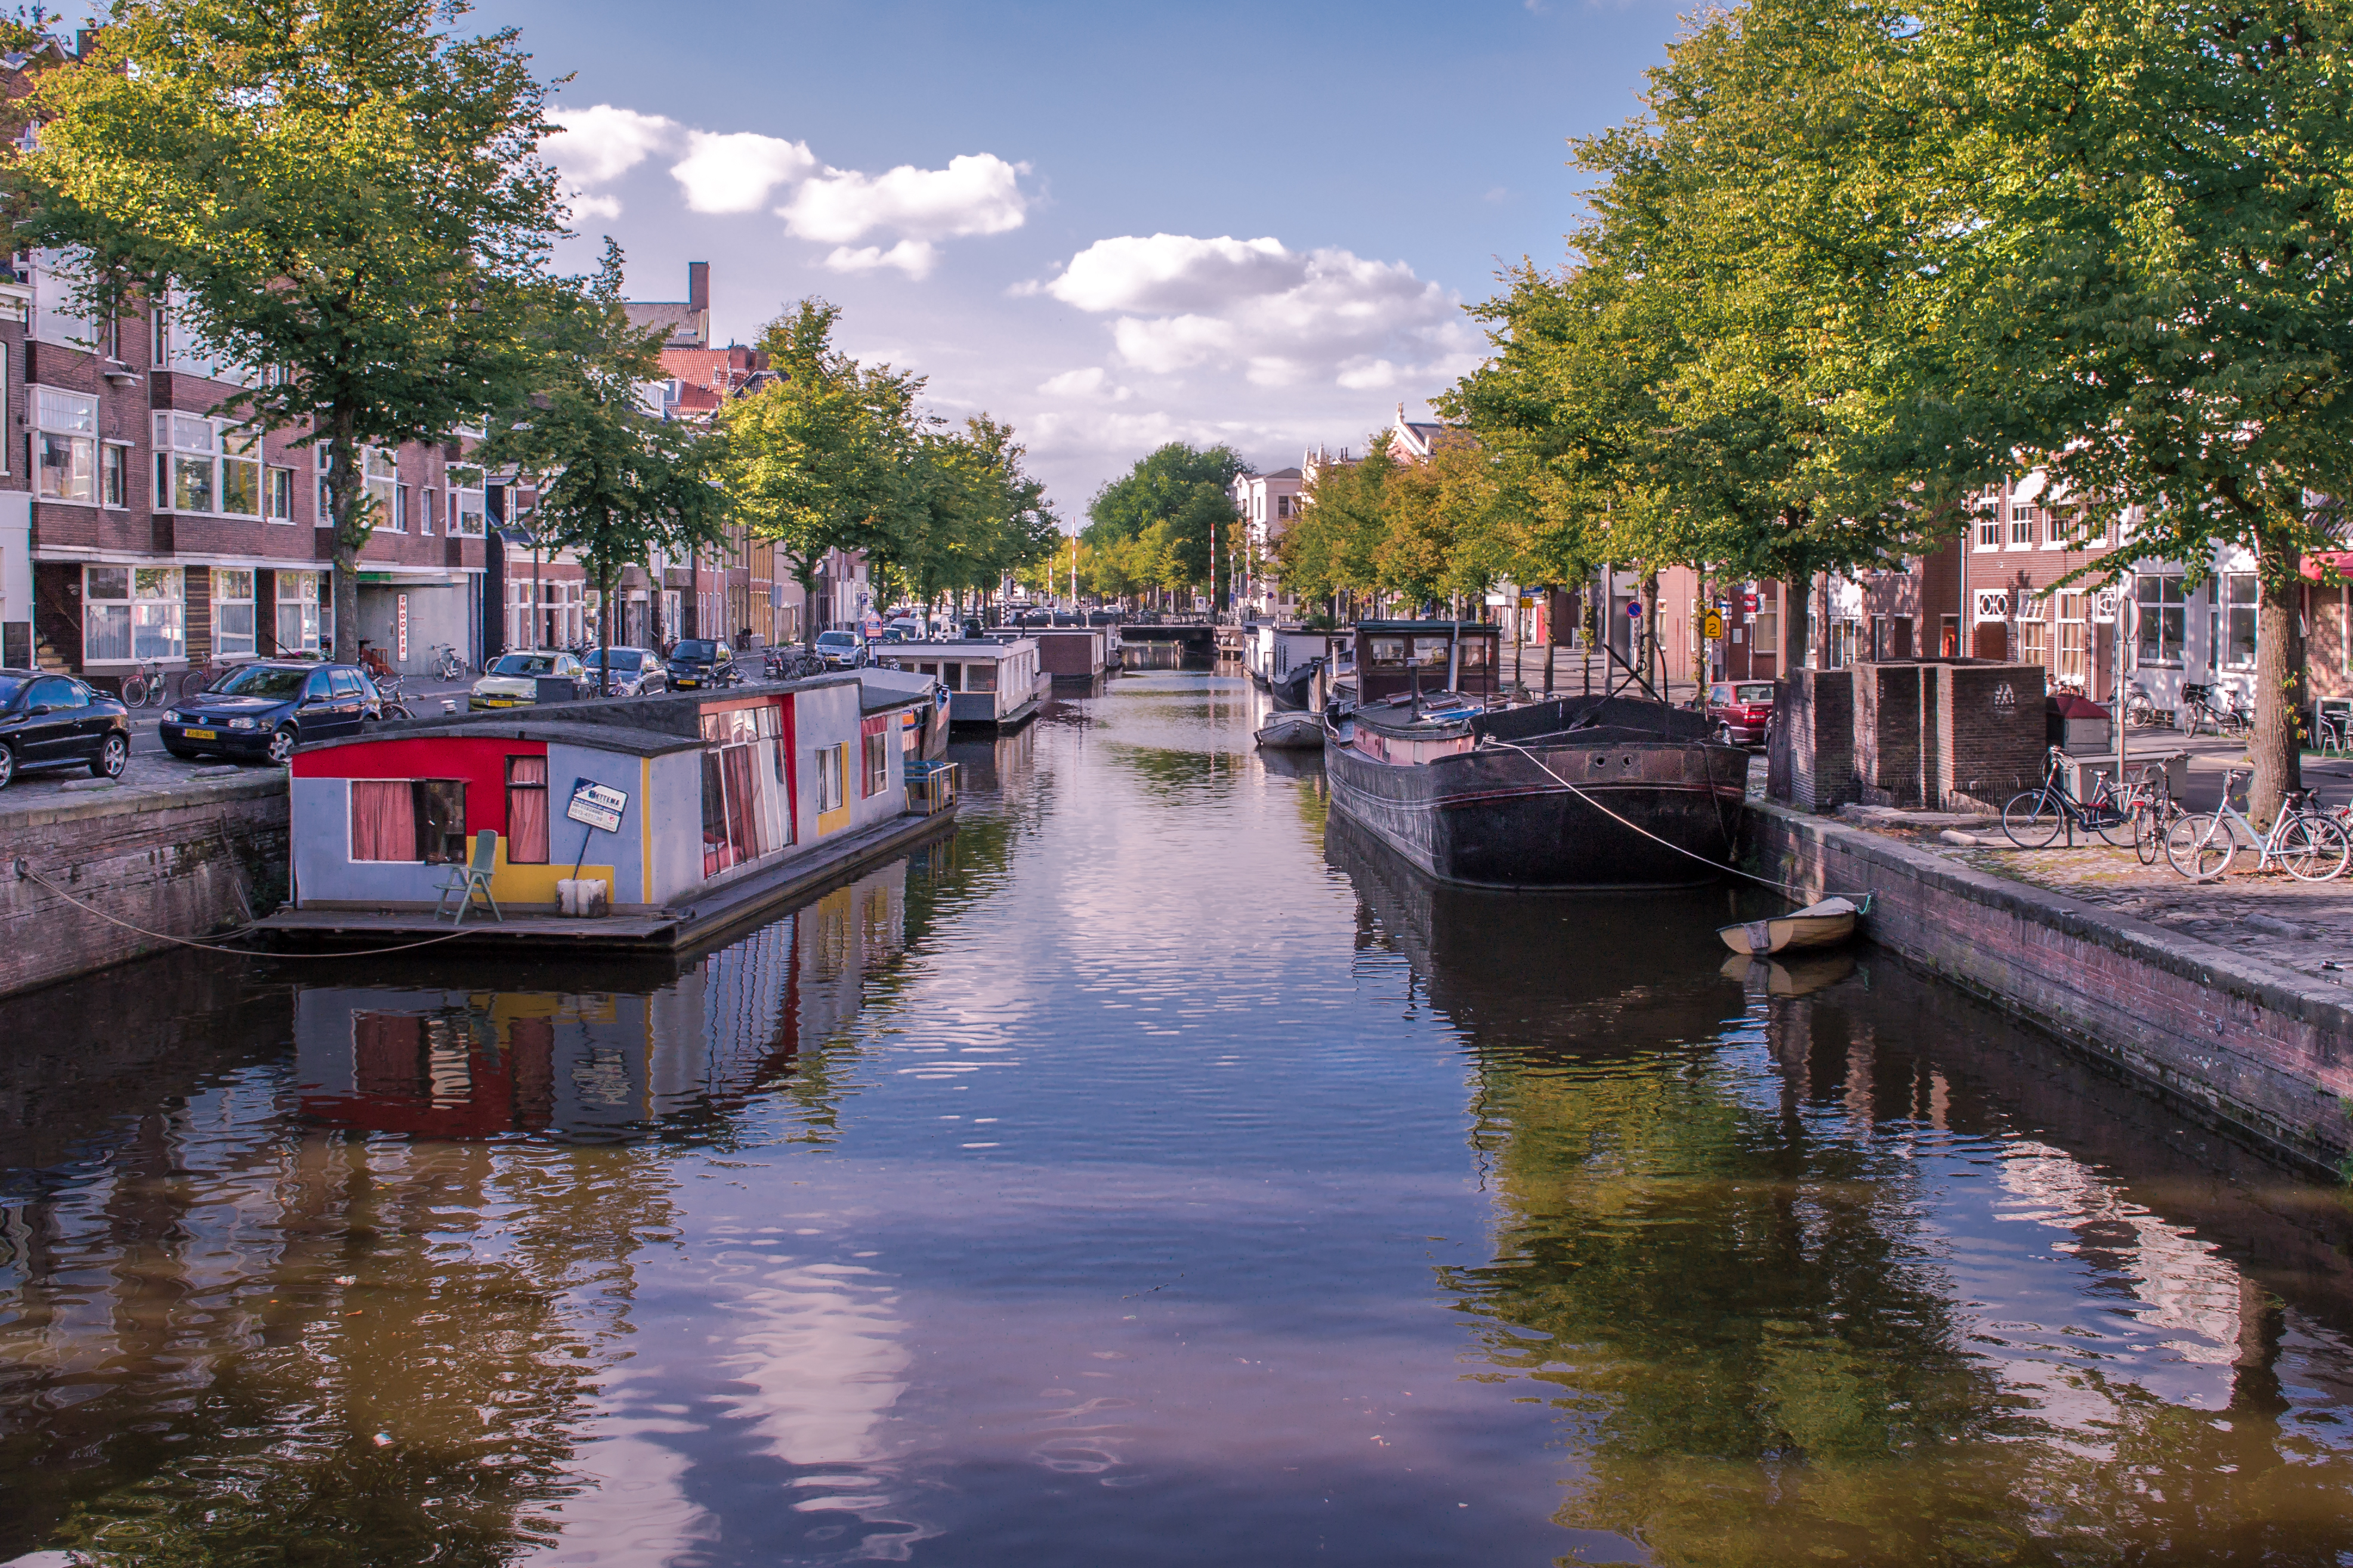
water, sky, sun, boat, flower, town, city, river, canal, cityscape, reflection, vehicle, waterway, body of water, trees, streets, holland, houses, boats, reflections, channel, groningen, landform, geographical feature